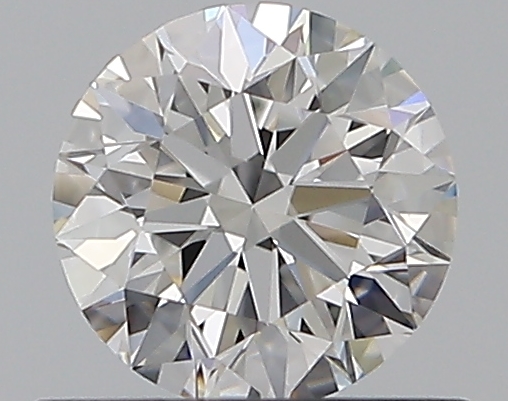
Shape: round
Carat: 0.5
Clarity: VVS2
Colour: F
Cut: EX
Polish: EX
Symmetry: EX
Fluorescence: F
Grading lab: GIA
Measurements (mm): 5.05 x 5.08 x 3.17